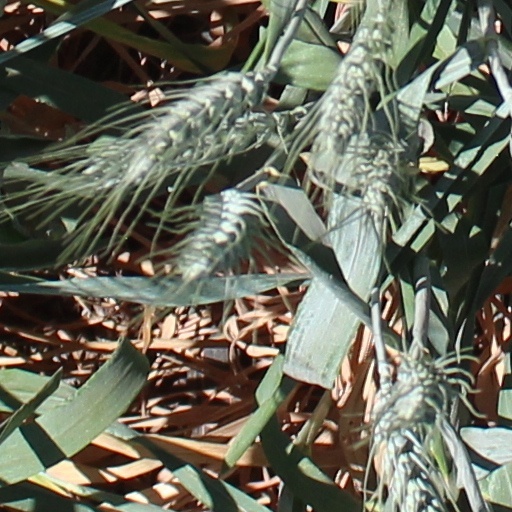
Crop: wheat